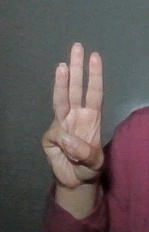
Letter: thaa